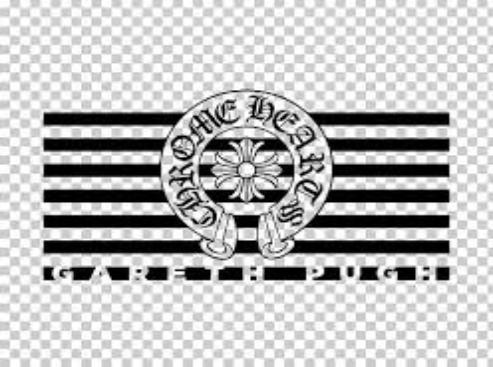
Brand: Chrome Hearts
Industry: Clothes